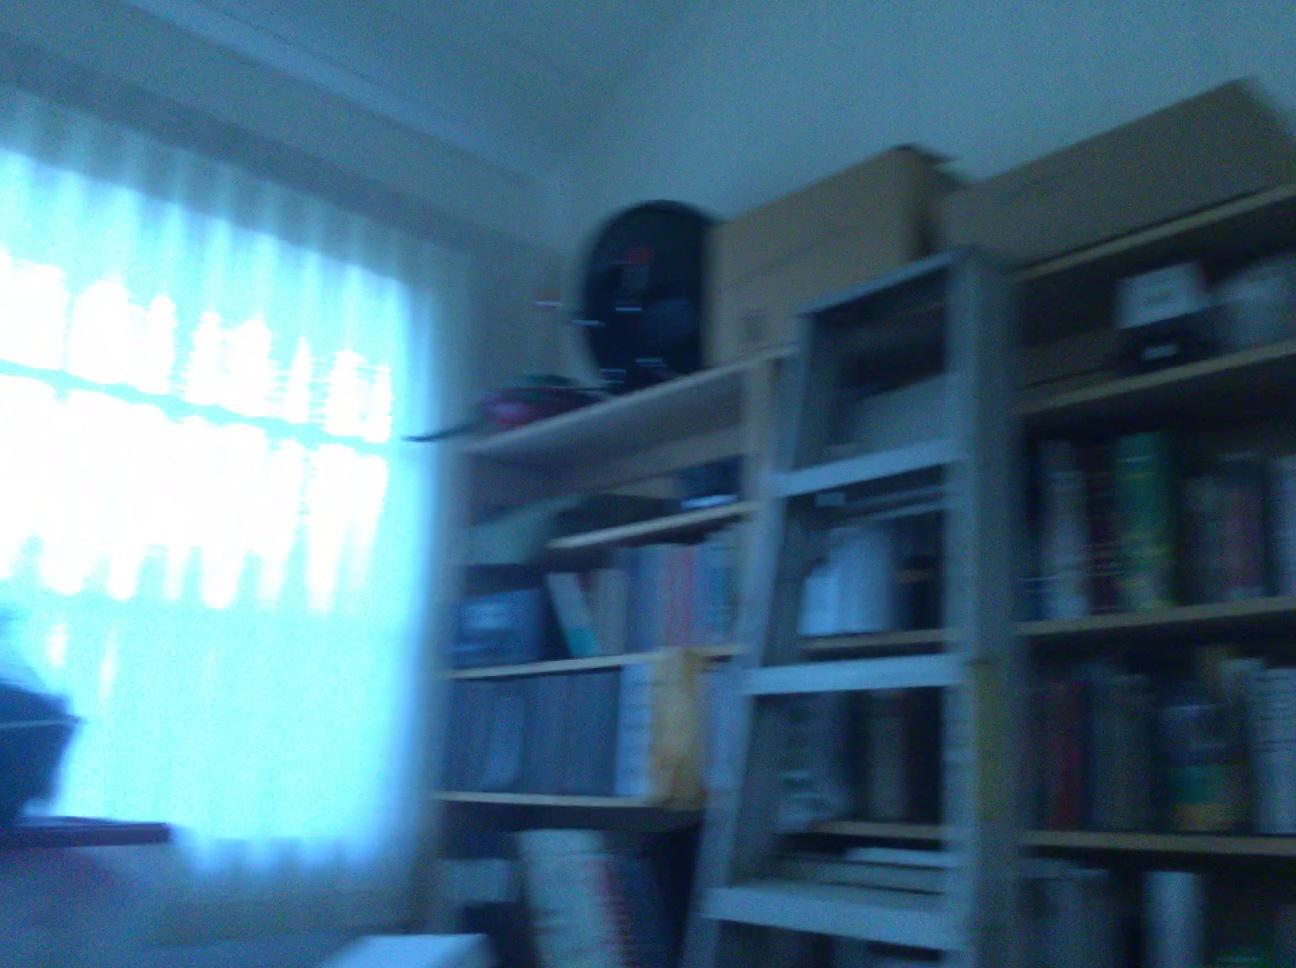
Question: Can the ladder fit left of the window from the second object's perspective? Final answer should be yes or no.
Answer: No